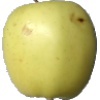
Label: Apple Golden 2